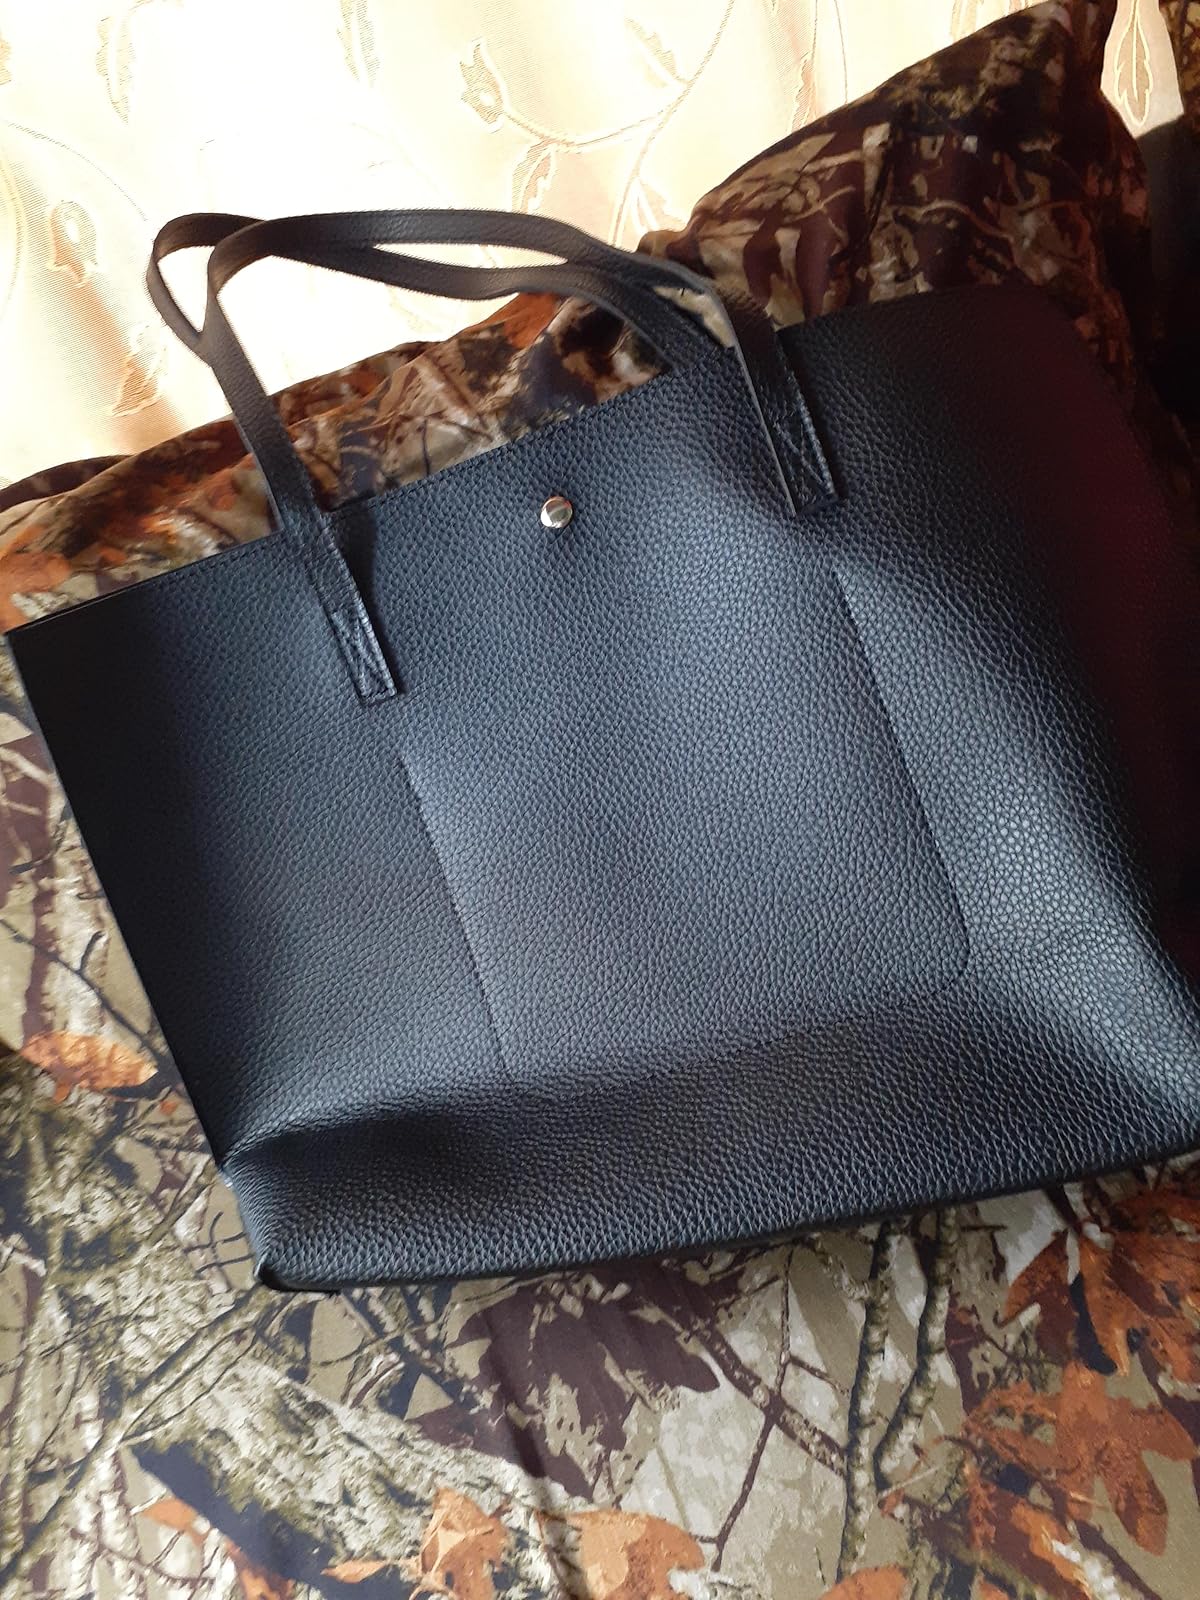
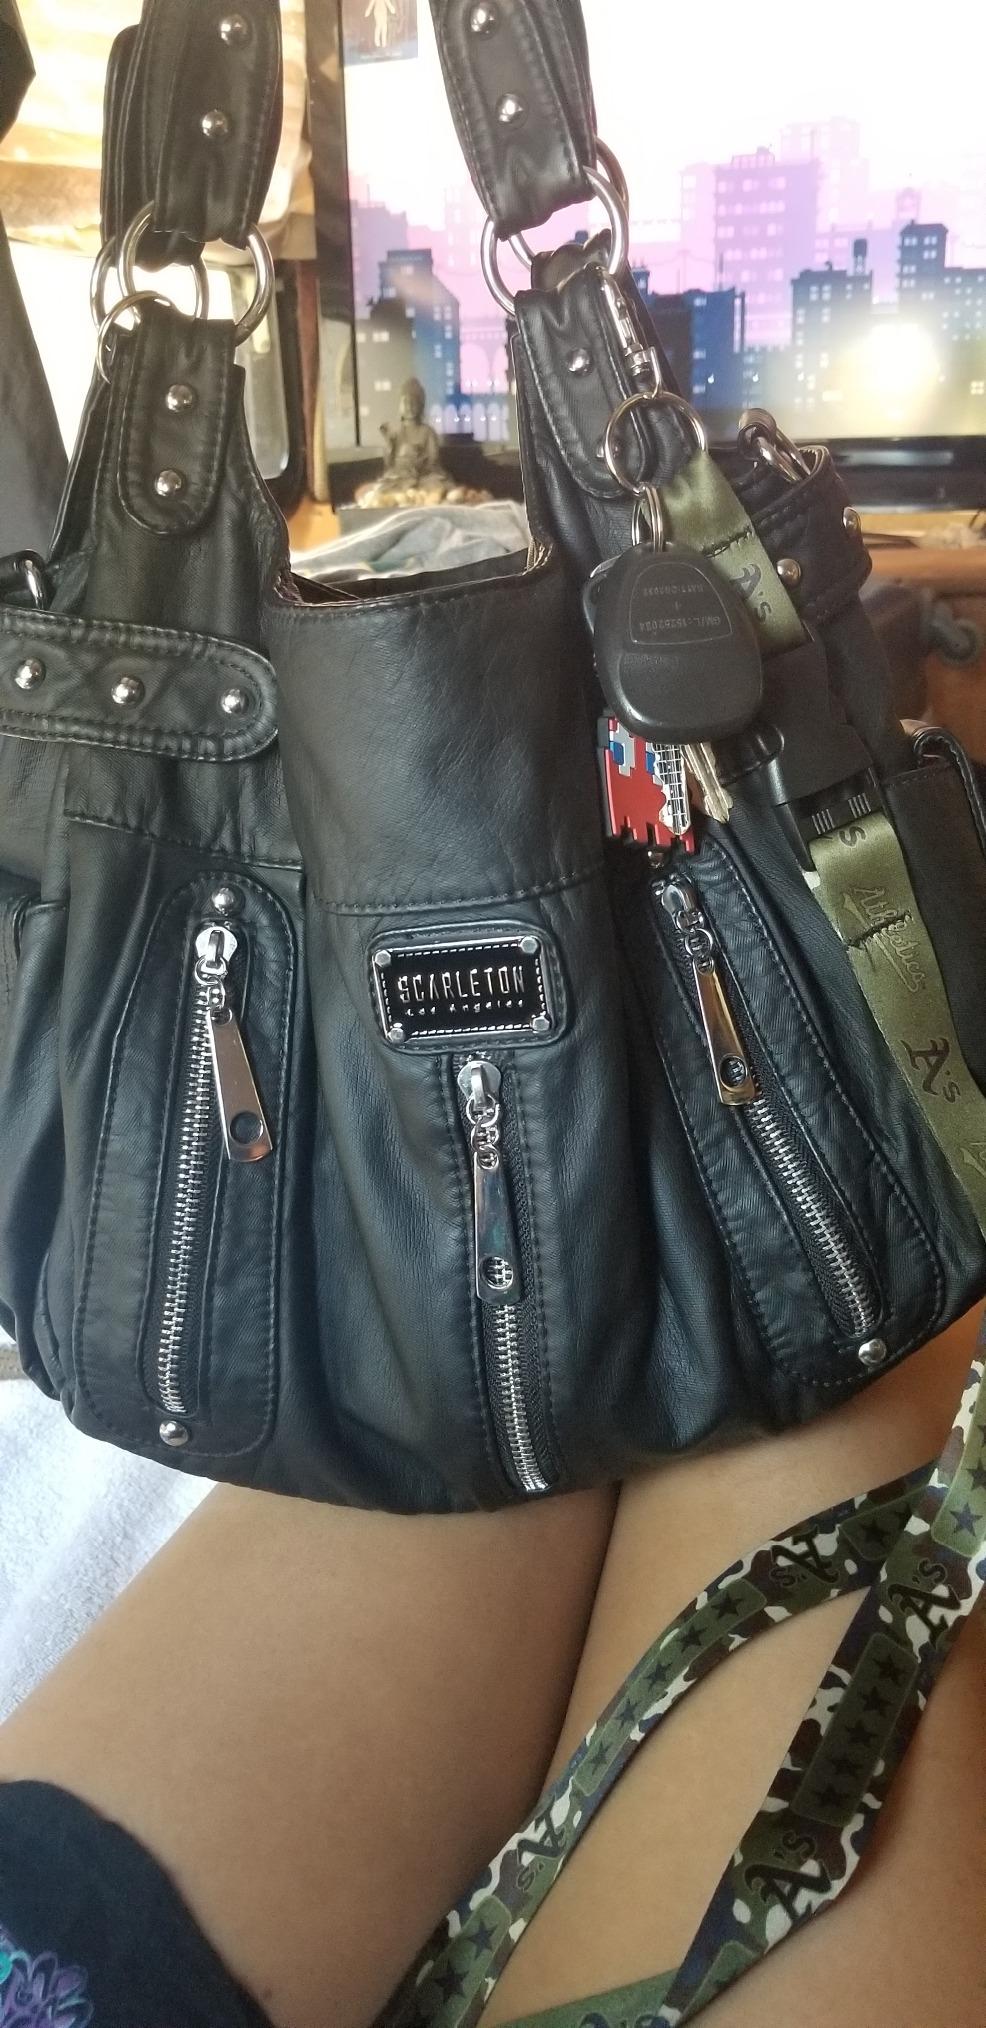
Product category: accessories_handbag
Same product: no